Judge Dredd (film)

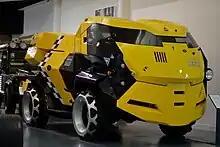
City Cab based on a Land Rover 101 Forward Control used in the film

The film's production designer was Nigel Phelps. "Judge Dredd" was his first feature film as sole production designer, he had previously worked on several high-profile music videos, and was a concept artist under Anton Furst. He hired Peter Young, with whom he had previously worked on "Batman", as set decorator. Leslie Tomkins was the supervising art director.